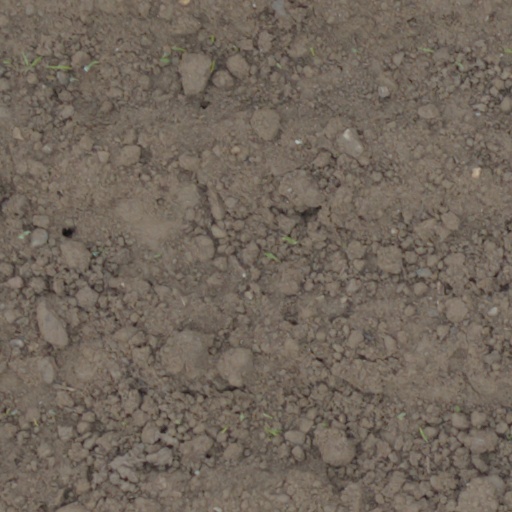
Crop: wheat